Suprachoroidal drug delivery

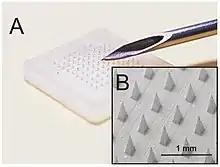
(A) Comparison between hypodermic needle and microneedle. (B) Magnification of microneedle.

Dissolvable microneedles are made with water-soluble polymers such as PVP or hyaluronic acid. First, the drug-loaded polymer gel must be prepared aseptically. The mold filling of the microneedles is done with high throughput systems such as automated dispensers or centrifugal casting. The drug-filled needle tips are cast first, followed by a mechanical baseplate polymer. Once the microneedles are created, they go through similar drying and curing processes to the manufacturing methods of coated microneedles, such as vacuum drying. After drying, the demolding and assembly of the microneedles is done into the application format they will be used for ocular drug delivery.